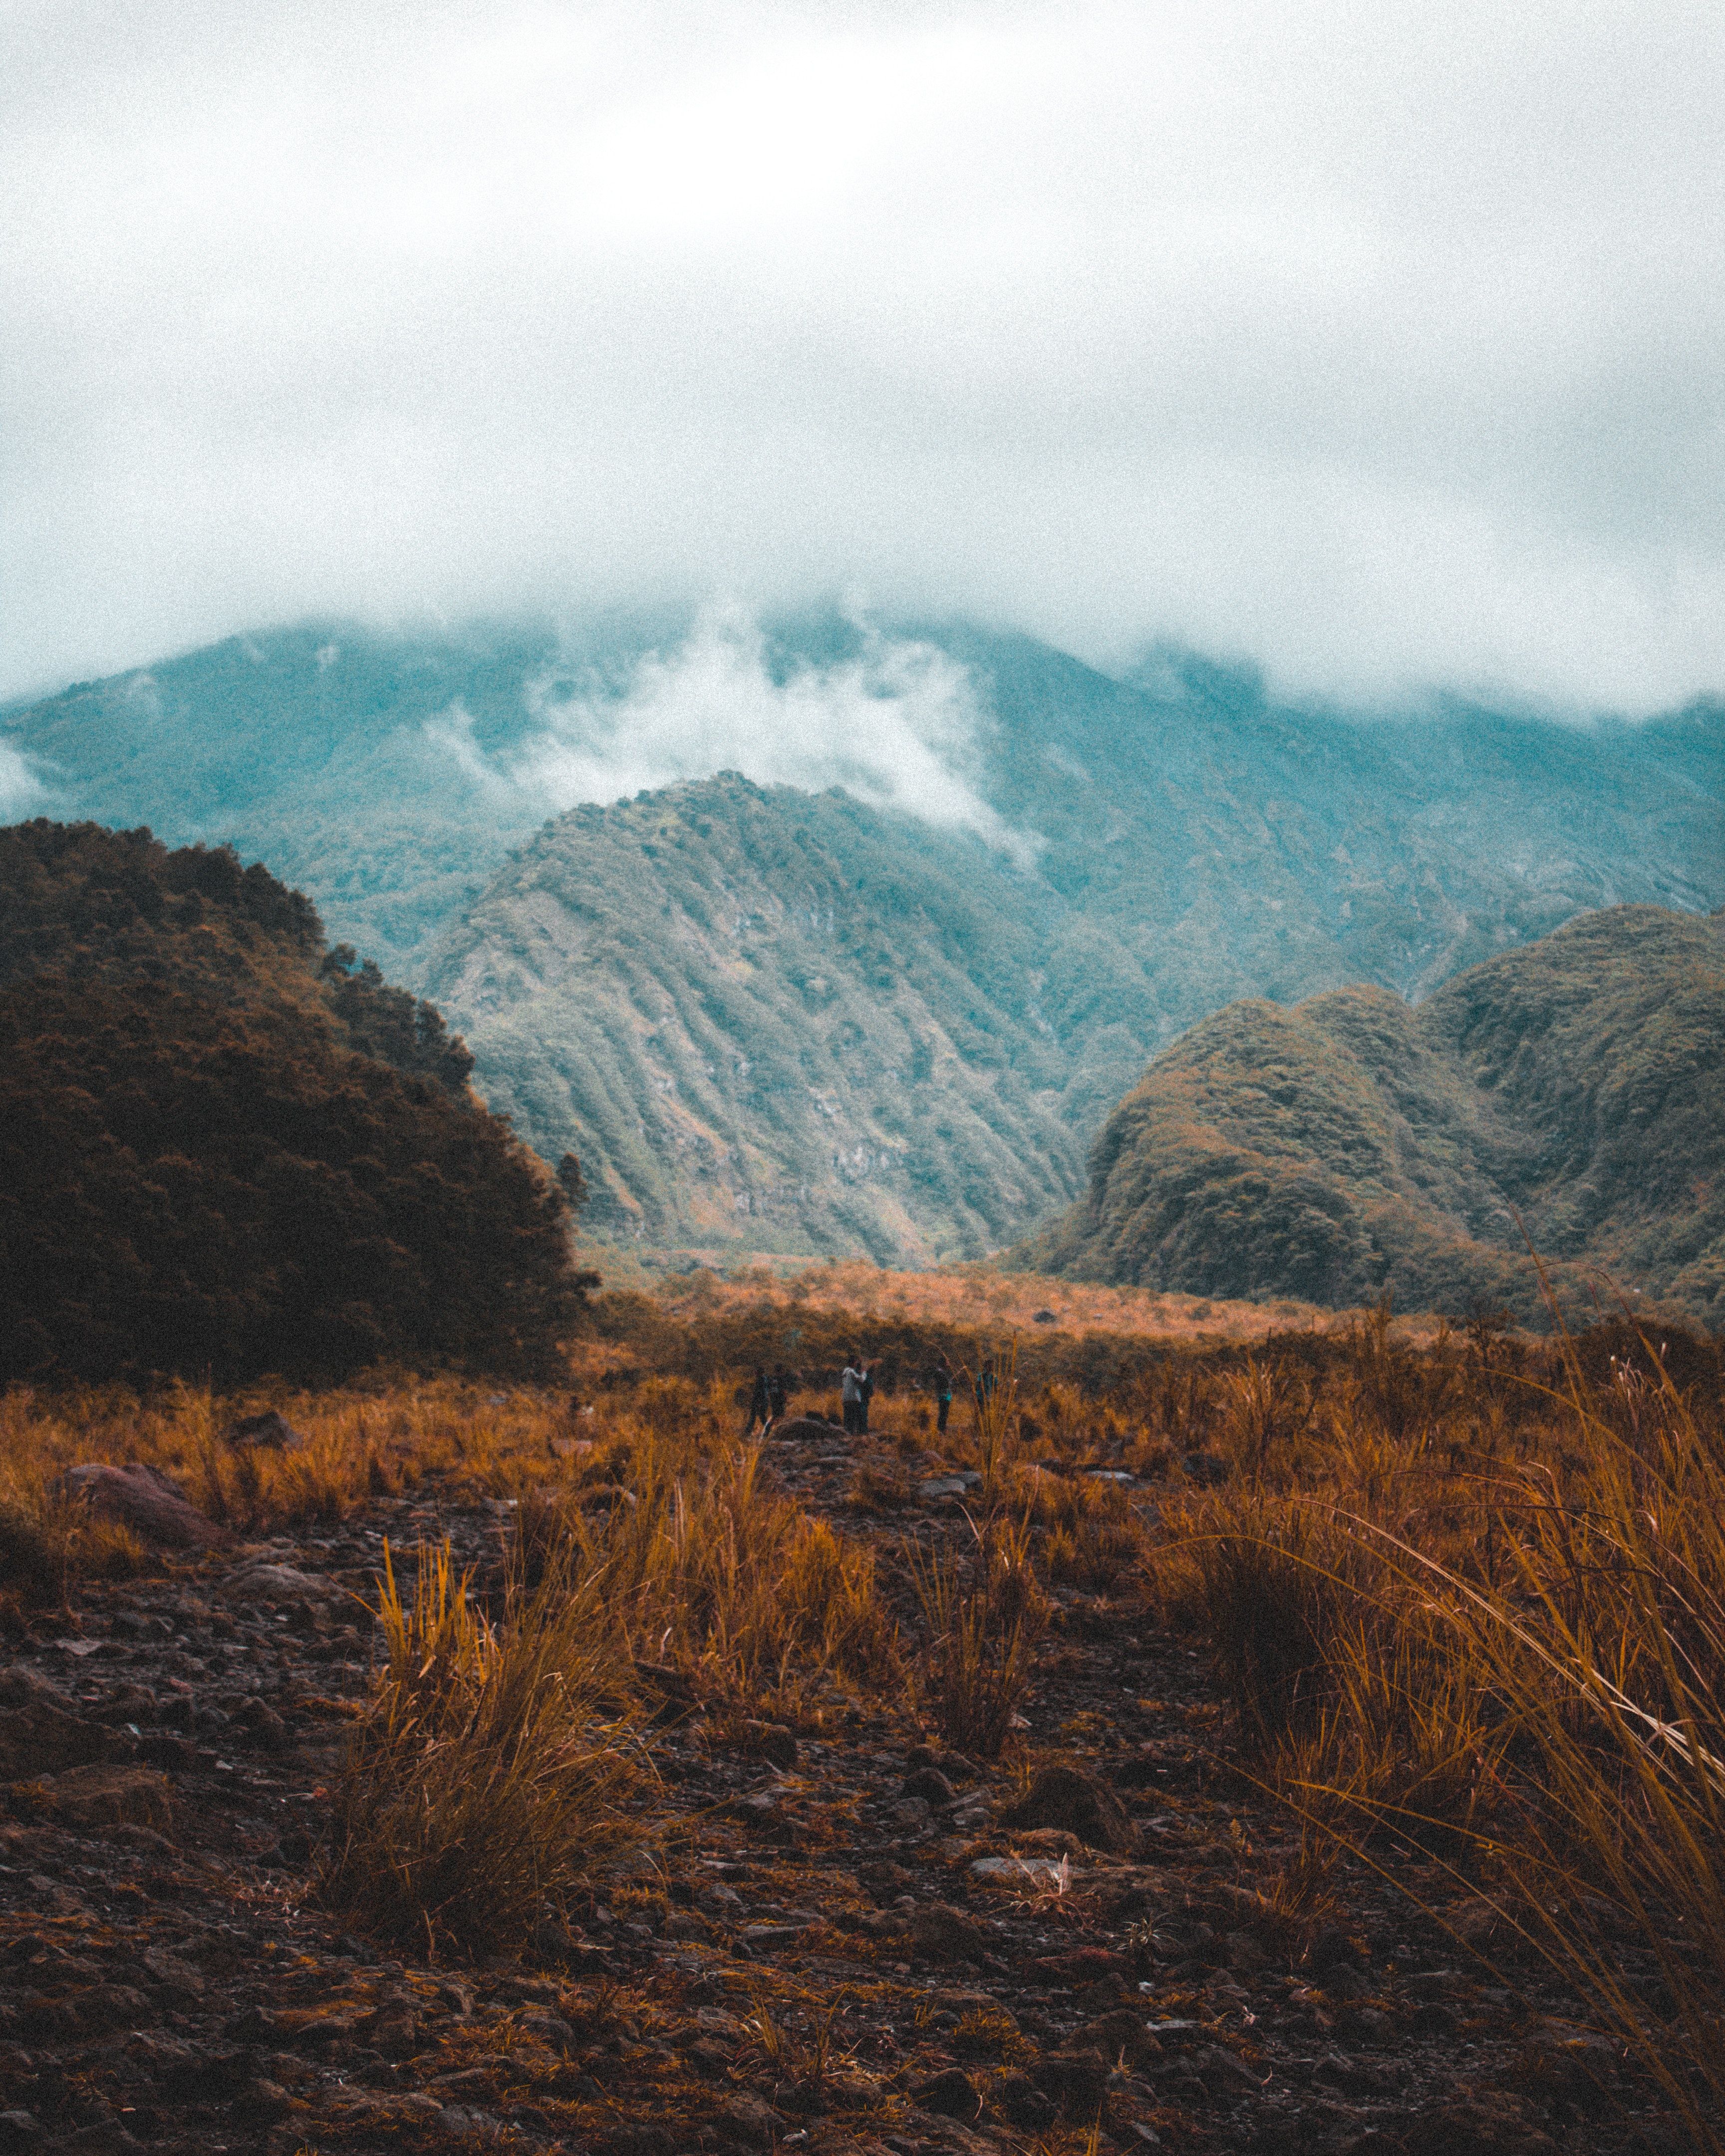
highland, mountainous landforms, mountain, sky, atmospheric phenomenon, hill, mountain range, wilderness, ridge, fell, cloud, grassland, tree, grass, tundra, landscape, ecoregion, alps, atmosphere, geology, valley, national park, massif, winter, mist, plant, sunlight, summit, hill station, snow, forest, lake district, meteorological phenomenon, plain, mount scenery, terrain, autumn